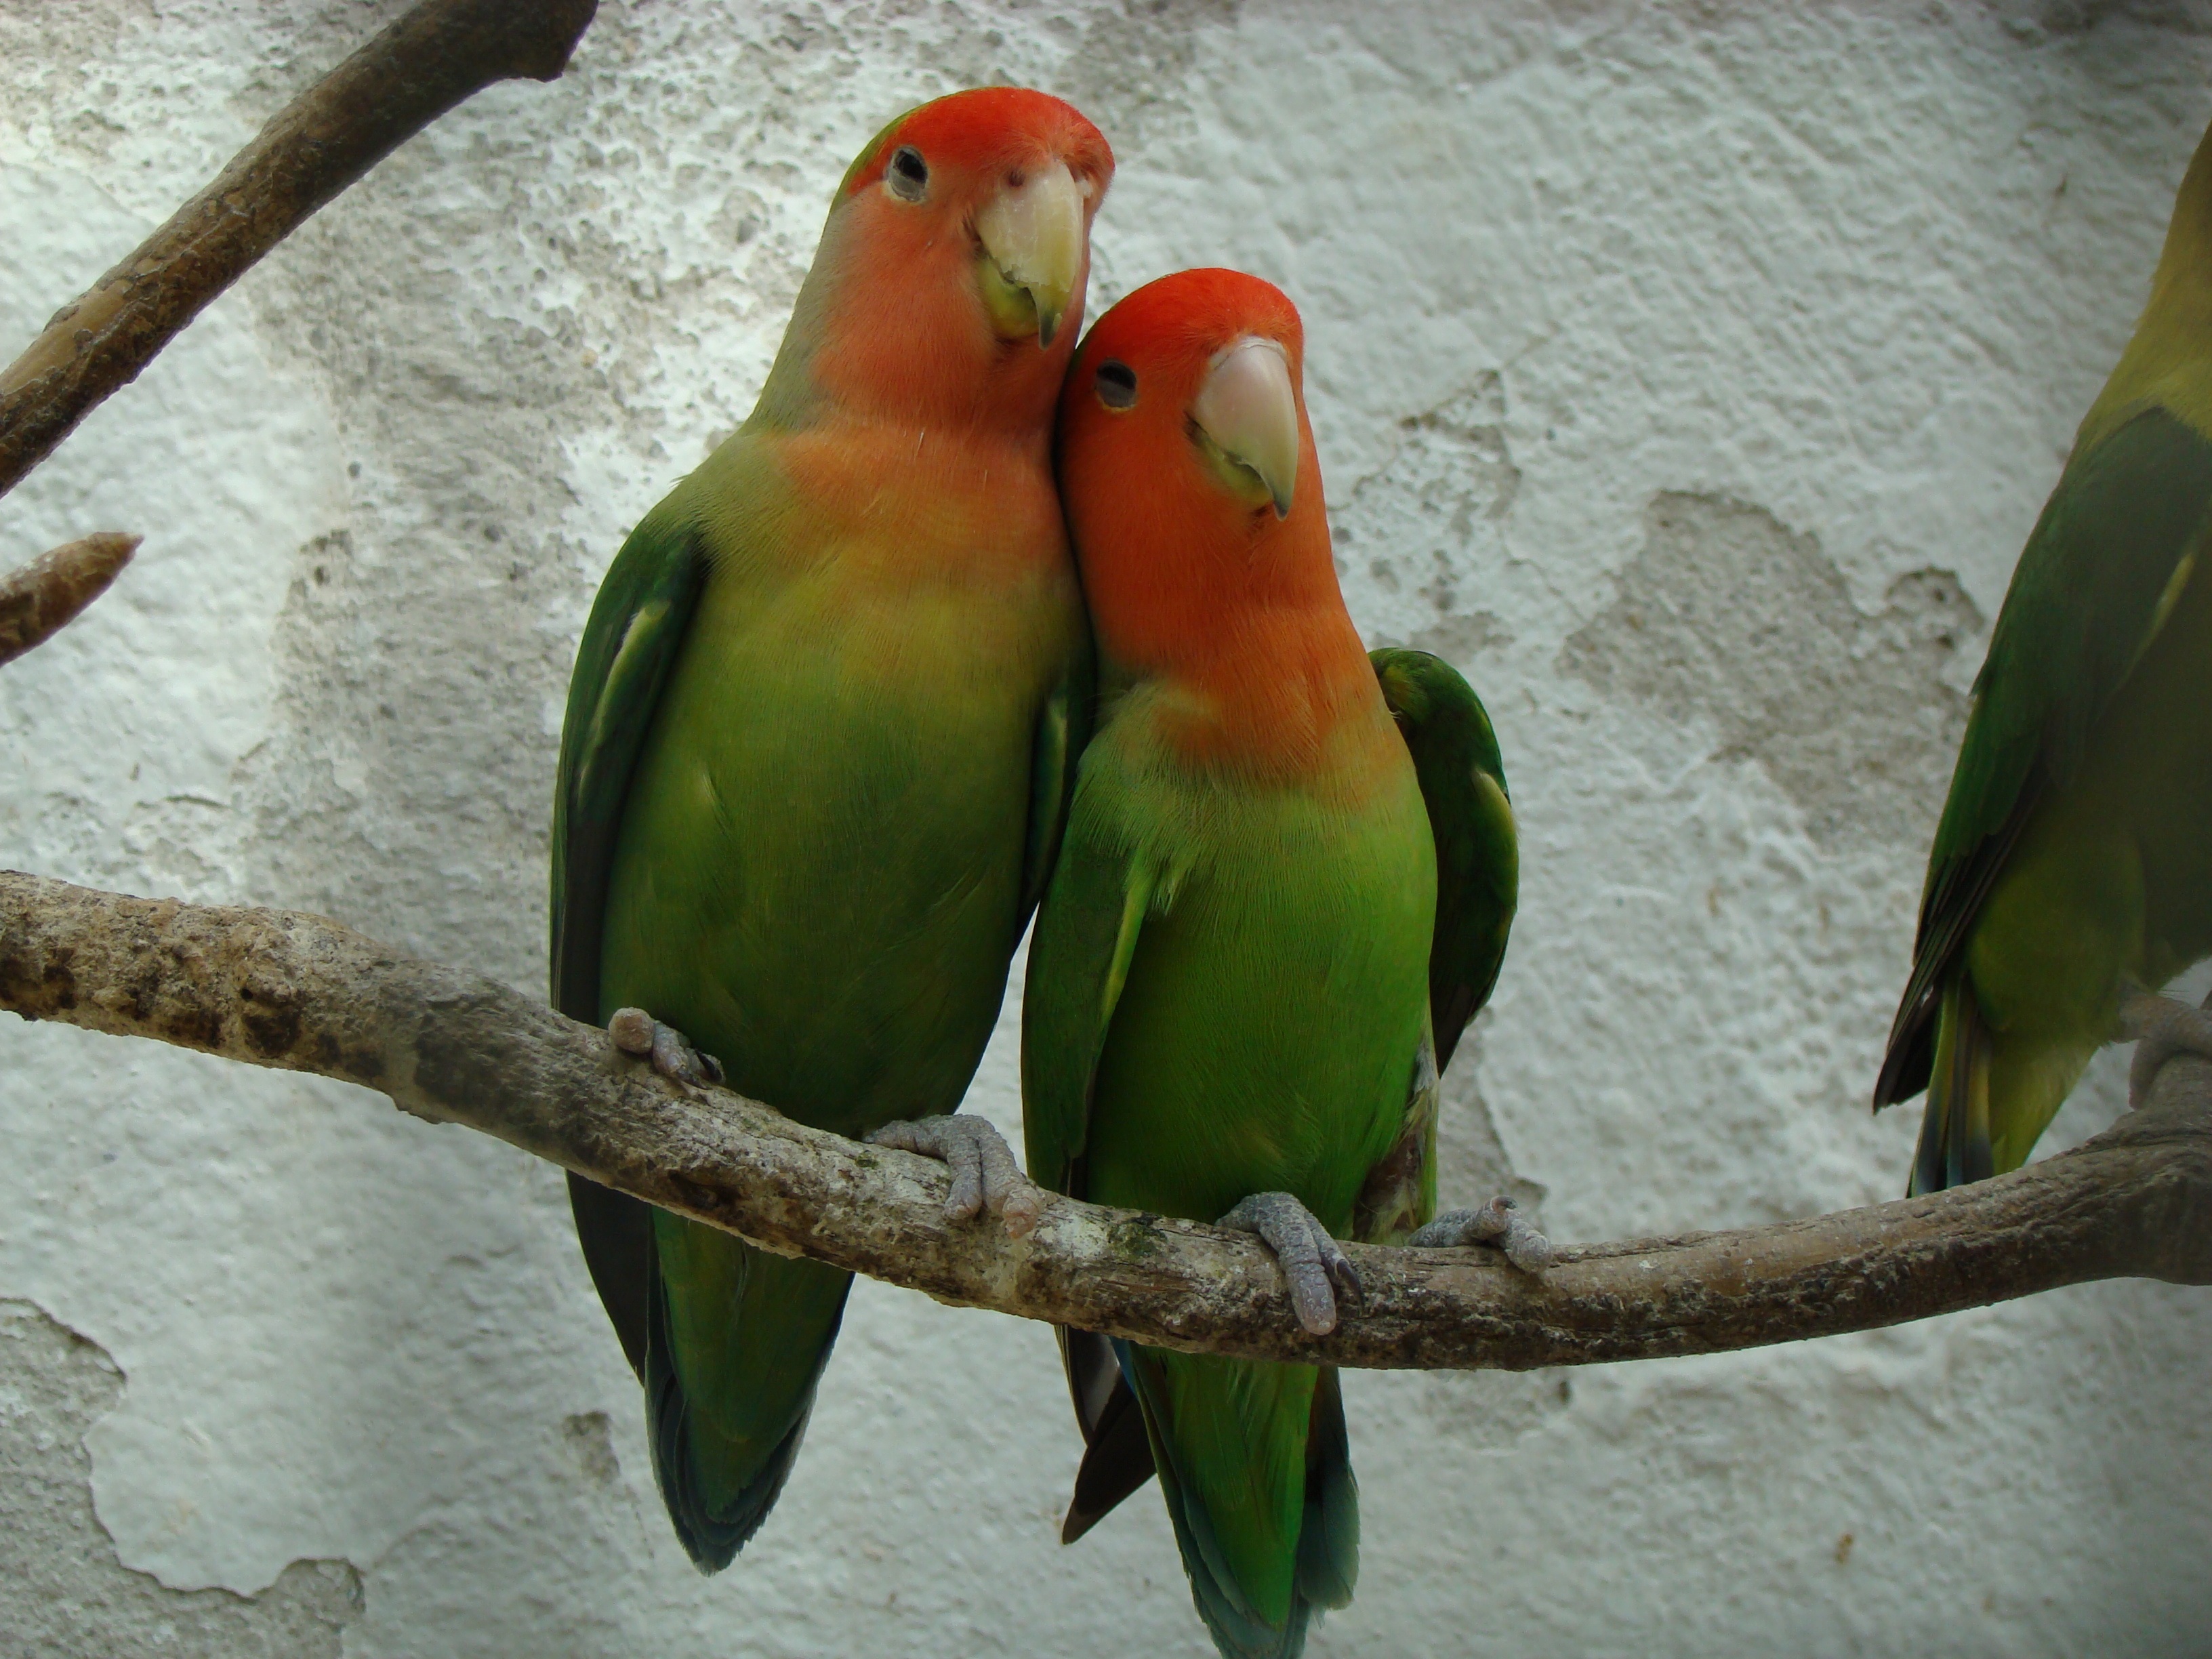
bird, wildlife, green, beak, fauna, lorikeet, lovebird, vertebrate, parrot, parakeet, inseparable, common pet parakeet